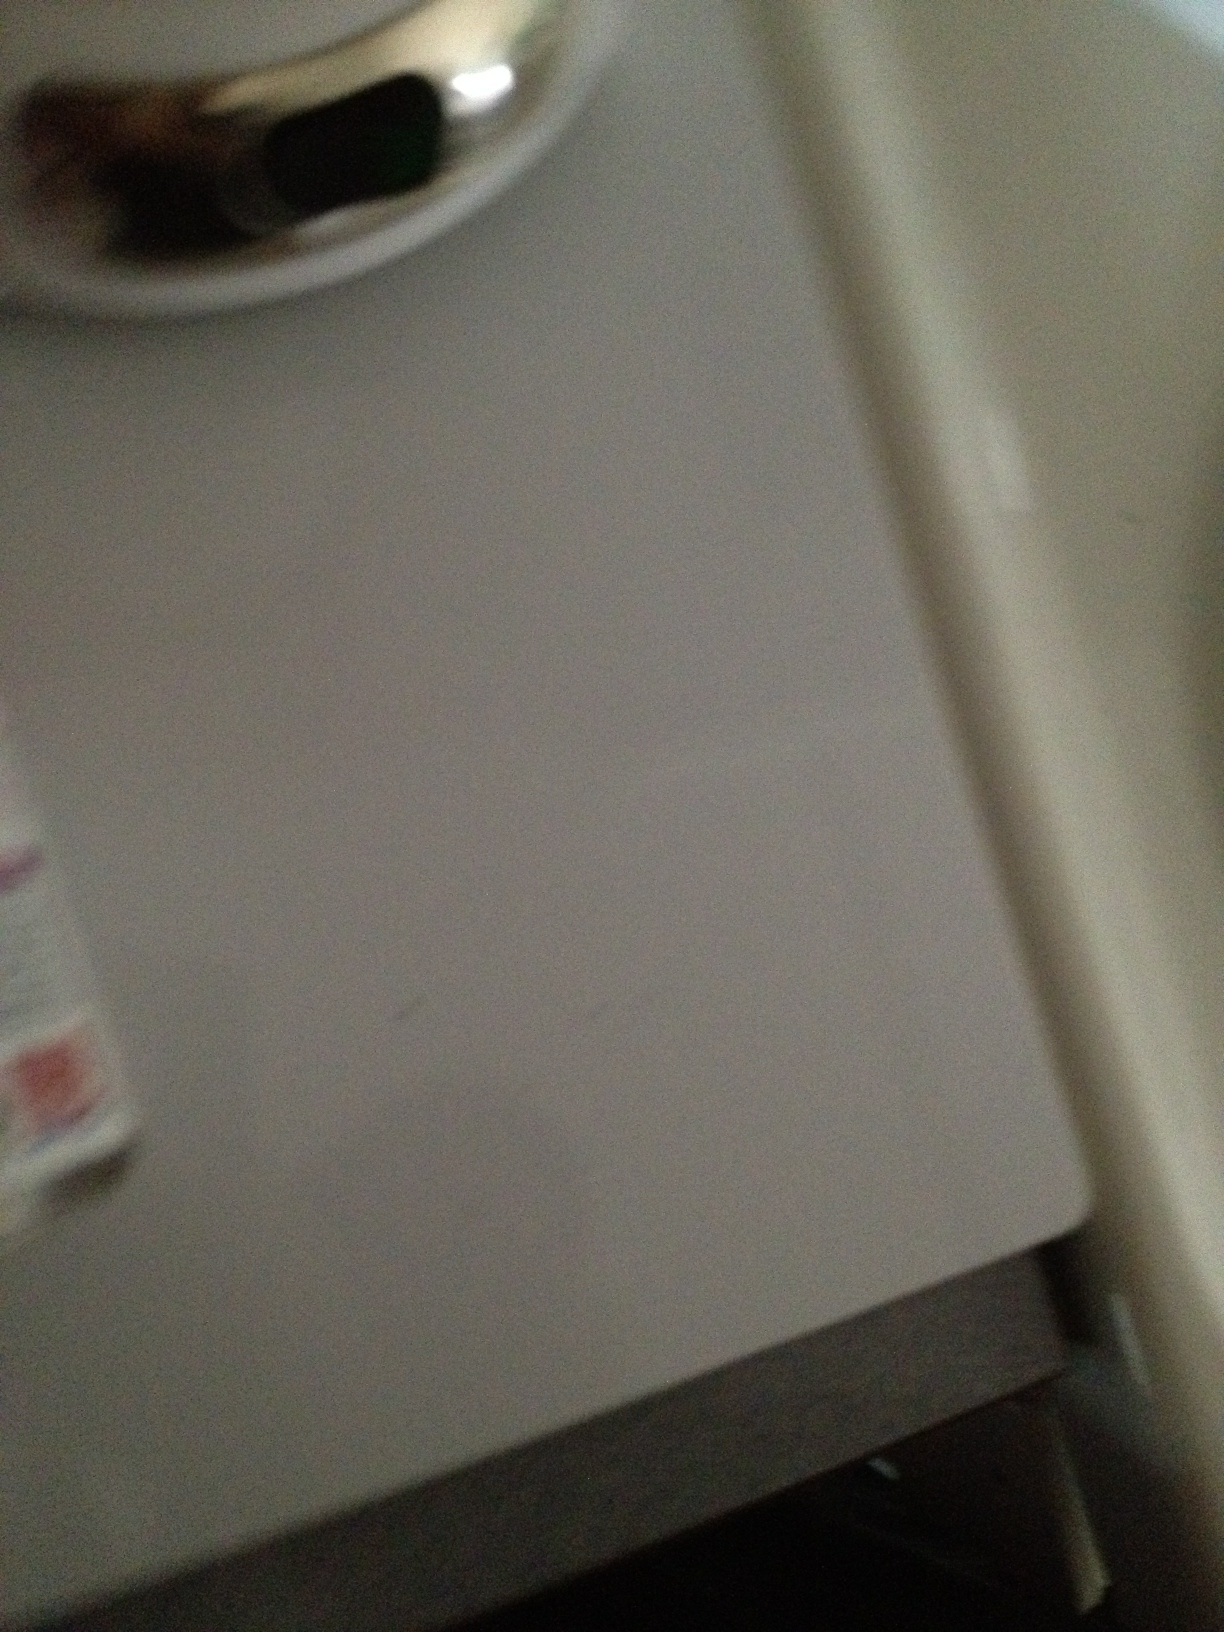Question: What's in this can?
Answer: unanswerable